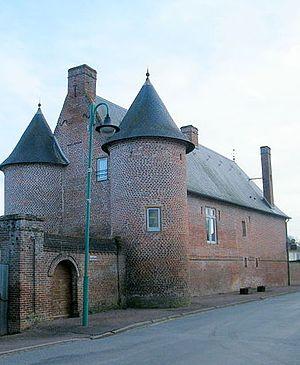
Le château de Miannay, Somme.
Cet article recense de manière non exhaustive les châteaux, maisons fortes, mottes castrales, situés dans le département français de la Somme. Il est fait état des inscriptions et classements au titre des monuments historiques.
Cet article recense les monuments historiques de la Somme, en France.
Miannay est une commune française située dans le département de la Somme, en région Hauts-de-France.